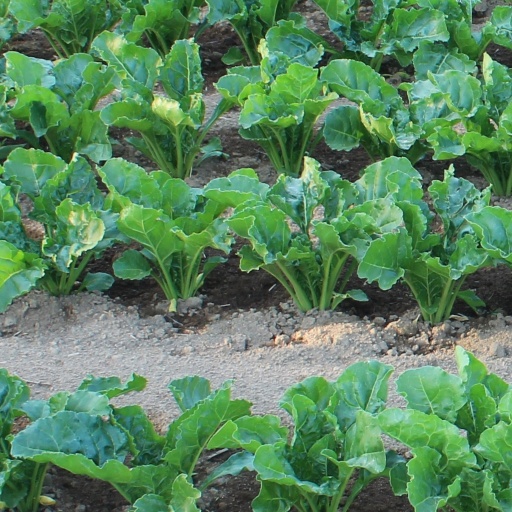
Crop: sugar beet